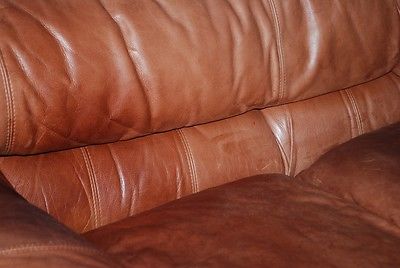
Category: sofa